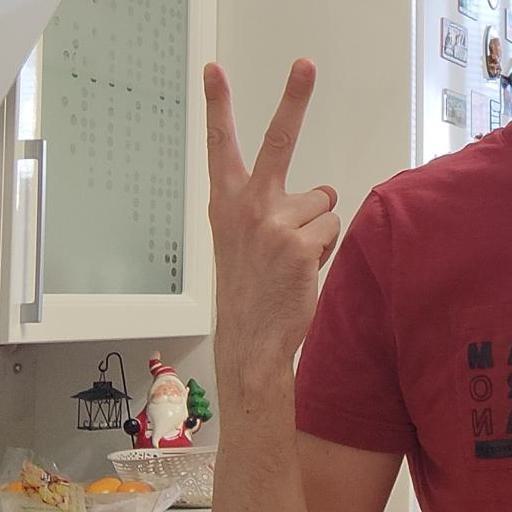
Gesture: peace_inverted